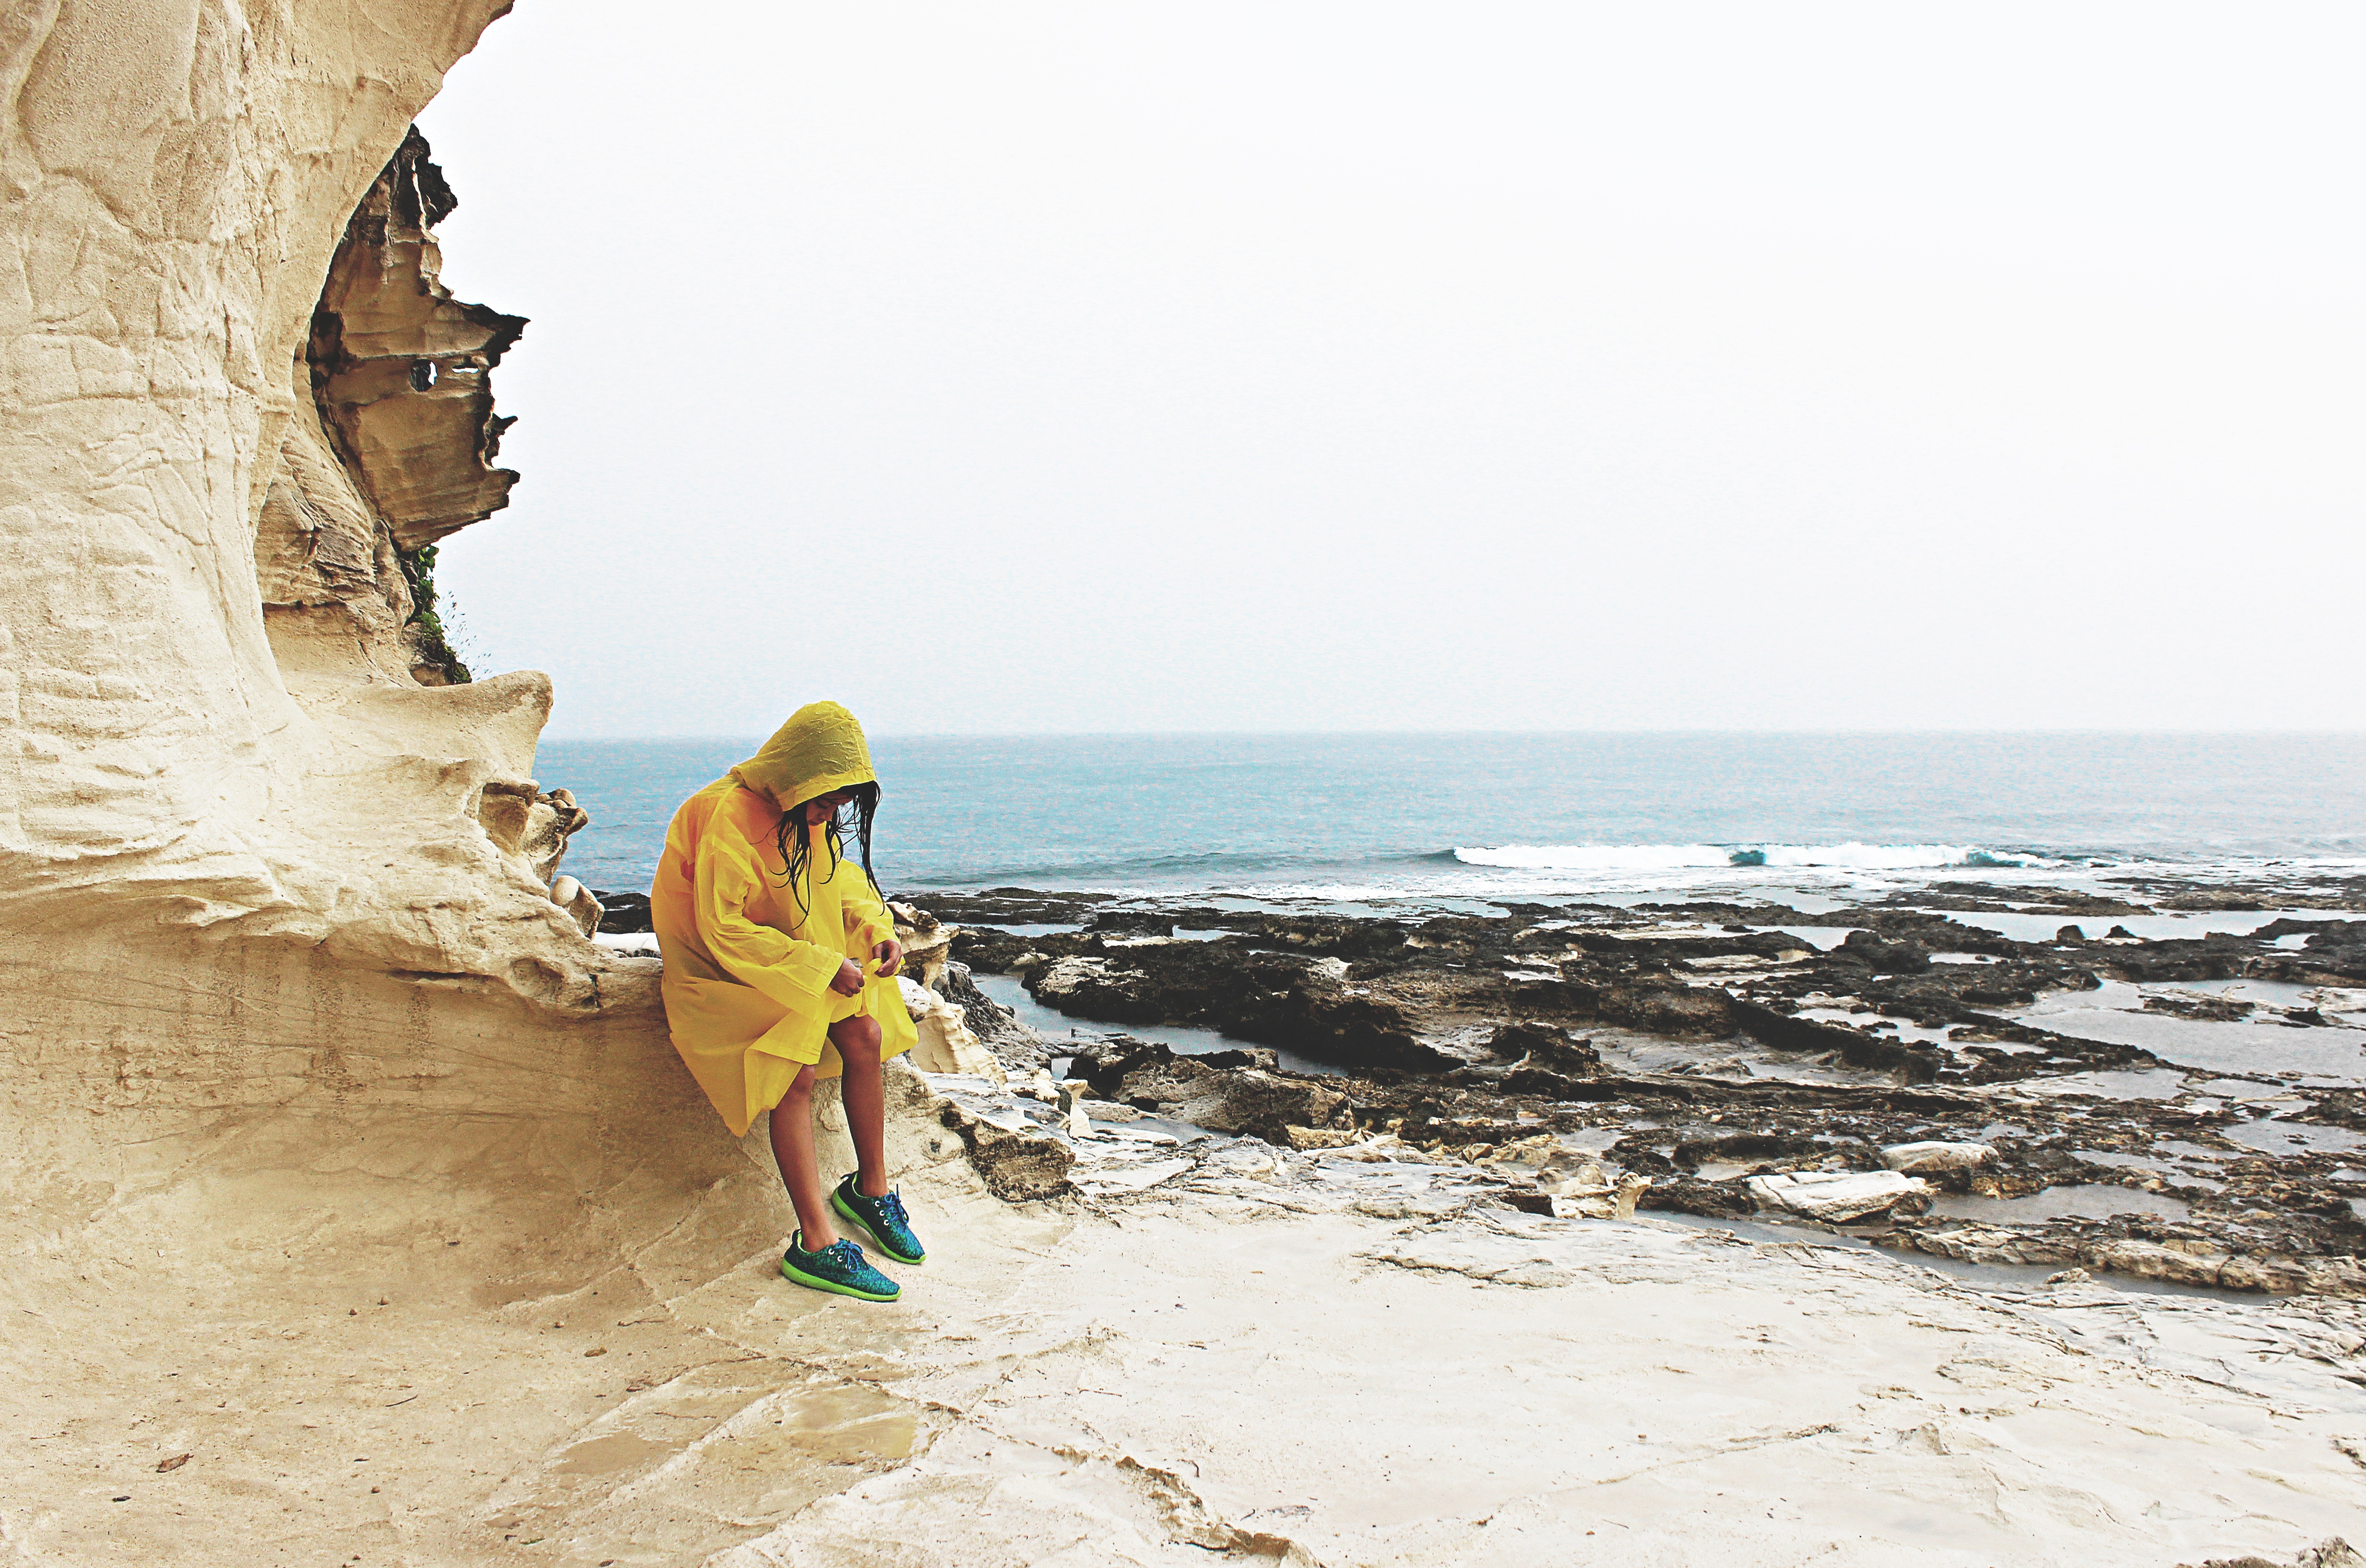
beach, sea, coast, sand, rock, ocean, shore, wave, vacation, cliff, terrain, material